City Park, Launceston

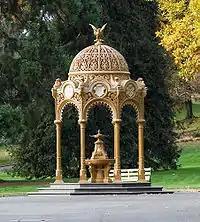
The ornate cast iron 'Jubilee Fountain'

The history of City Park started with the allocation of an allotment for the Government Cottage in 1807 at the base of Windmill Hill. In the 1820s, the Launceston Horticultural Society acquired the neighbouring allotment to the immediate west of the government gardens for use as a botanical garden. In 1863, the Launceston Horticultural Society handed the gardens over to the Launceston City Council along with the government gardens to create what was named 'Peoples Park'. Over time, the Government Cottage ended up as rental accommodation and fell into disrepair until it to was handed over to the council in 1885 and demolished.